Gertrude Curtis

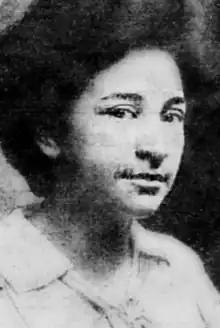
Curtis in a 1910 newspaper

Gertrude Elizabeth Curtis (March 1, 1880 – August 3, 1973), also known as Gertrude Curtis McPherson, was an American dentist. She had a longtime practice in Harlem.